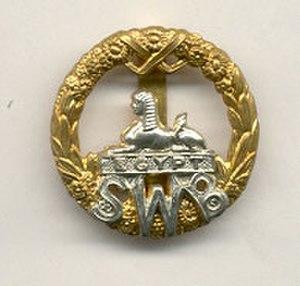
Les South Wales Borderers est un régiment d'infanterie de l'Armée de terre britannique. Il a été créé sous le nom du 24th Regiment of Foot en 1689 et il a pris son nom lors des réformes de 1881. Il a servi dans plusieurs conflits, comme la Guerre d'indépendance des États-Unis, de nombreux conflits en Inde, la guerre anglo-zouloue, la guerre des Boers ainsi que la Première et Seconde Guerre mondiale. Il a été dissout dans le Royal Regiment of Wales en 1969.